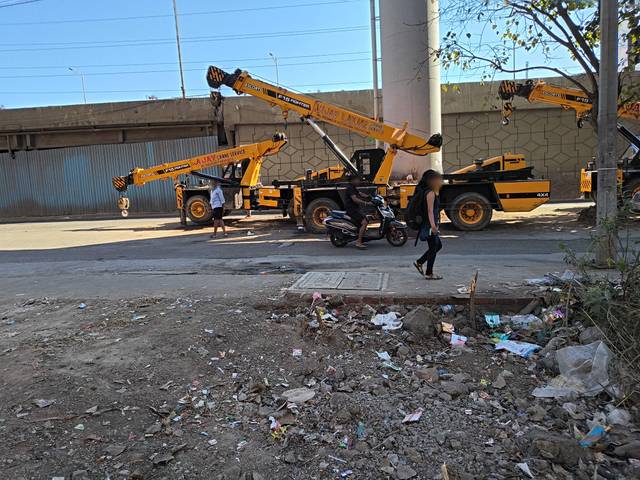
Region: India
Coordinates: 19.164, 72.858